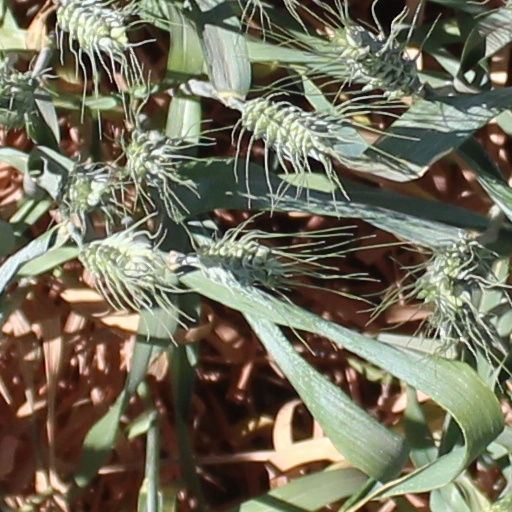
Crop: wheat